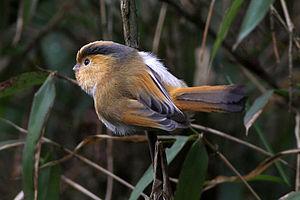
Le Paradoxornis à front fauve est une espèce d'oiseaux de la famille des Sylviidae.